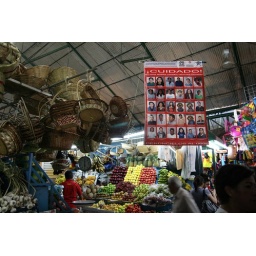
A sign hangs in the public market warning shoppers to look out for these faces.